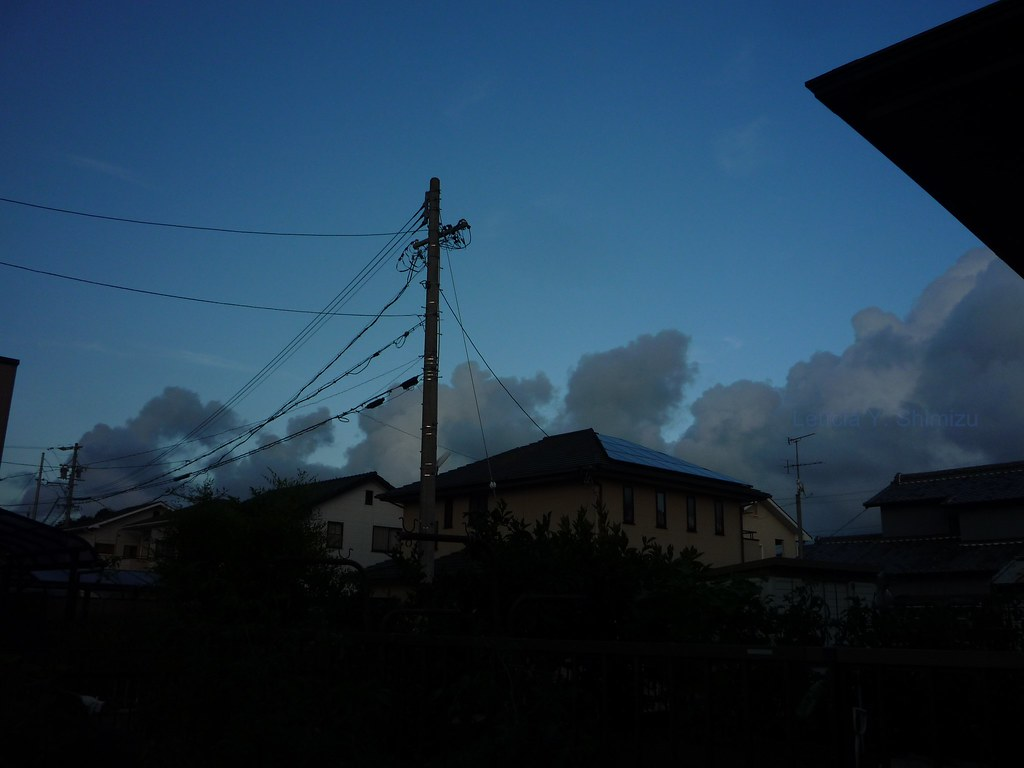
Fire: no
Smoke: no